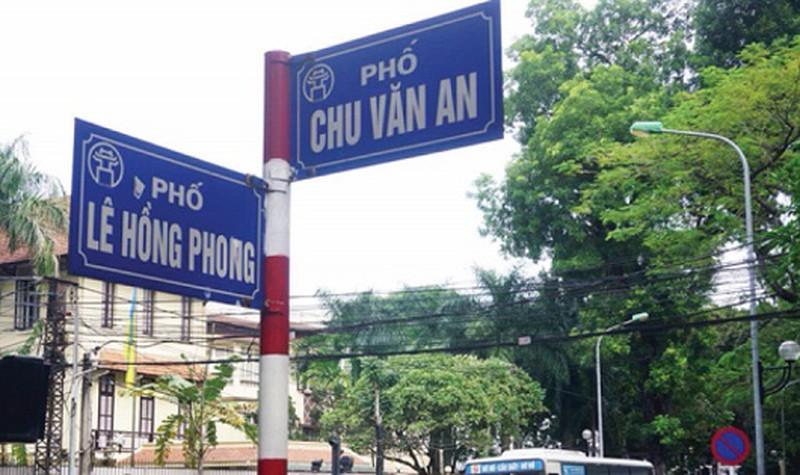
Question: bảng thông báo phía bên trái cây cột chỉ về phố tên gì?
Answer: bảng thông báo phía bên trái cây cột chỉ về phố tên lê hồng phong